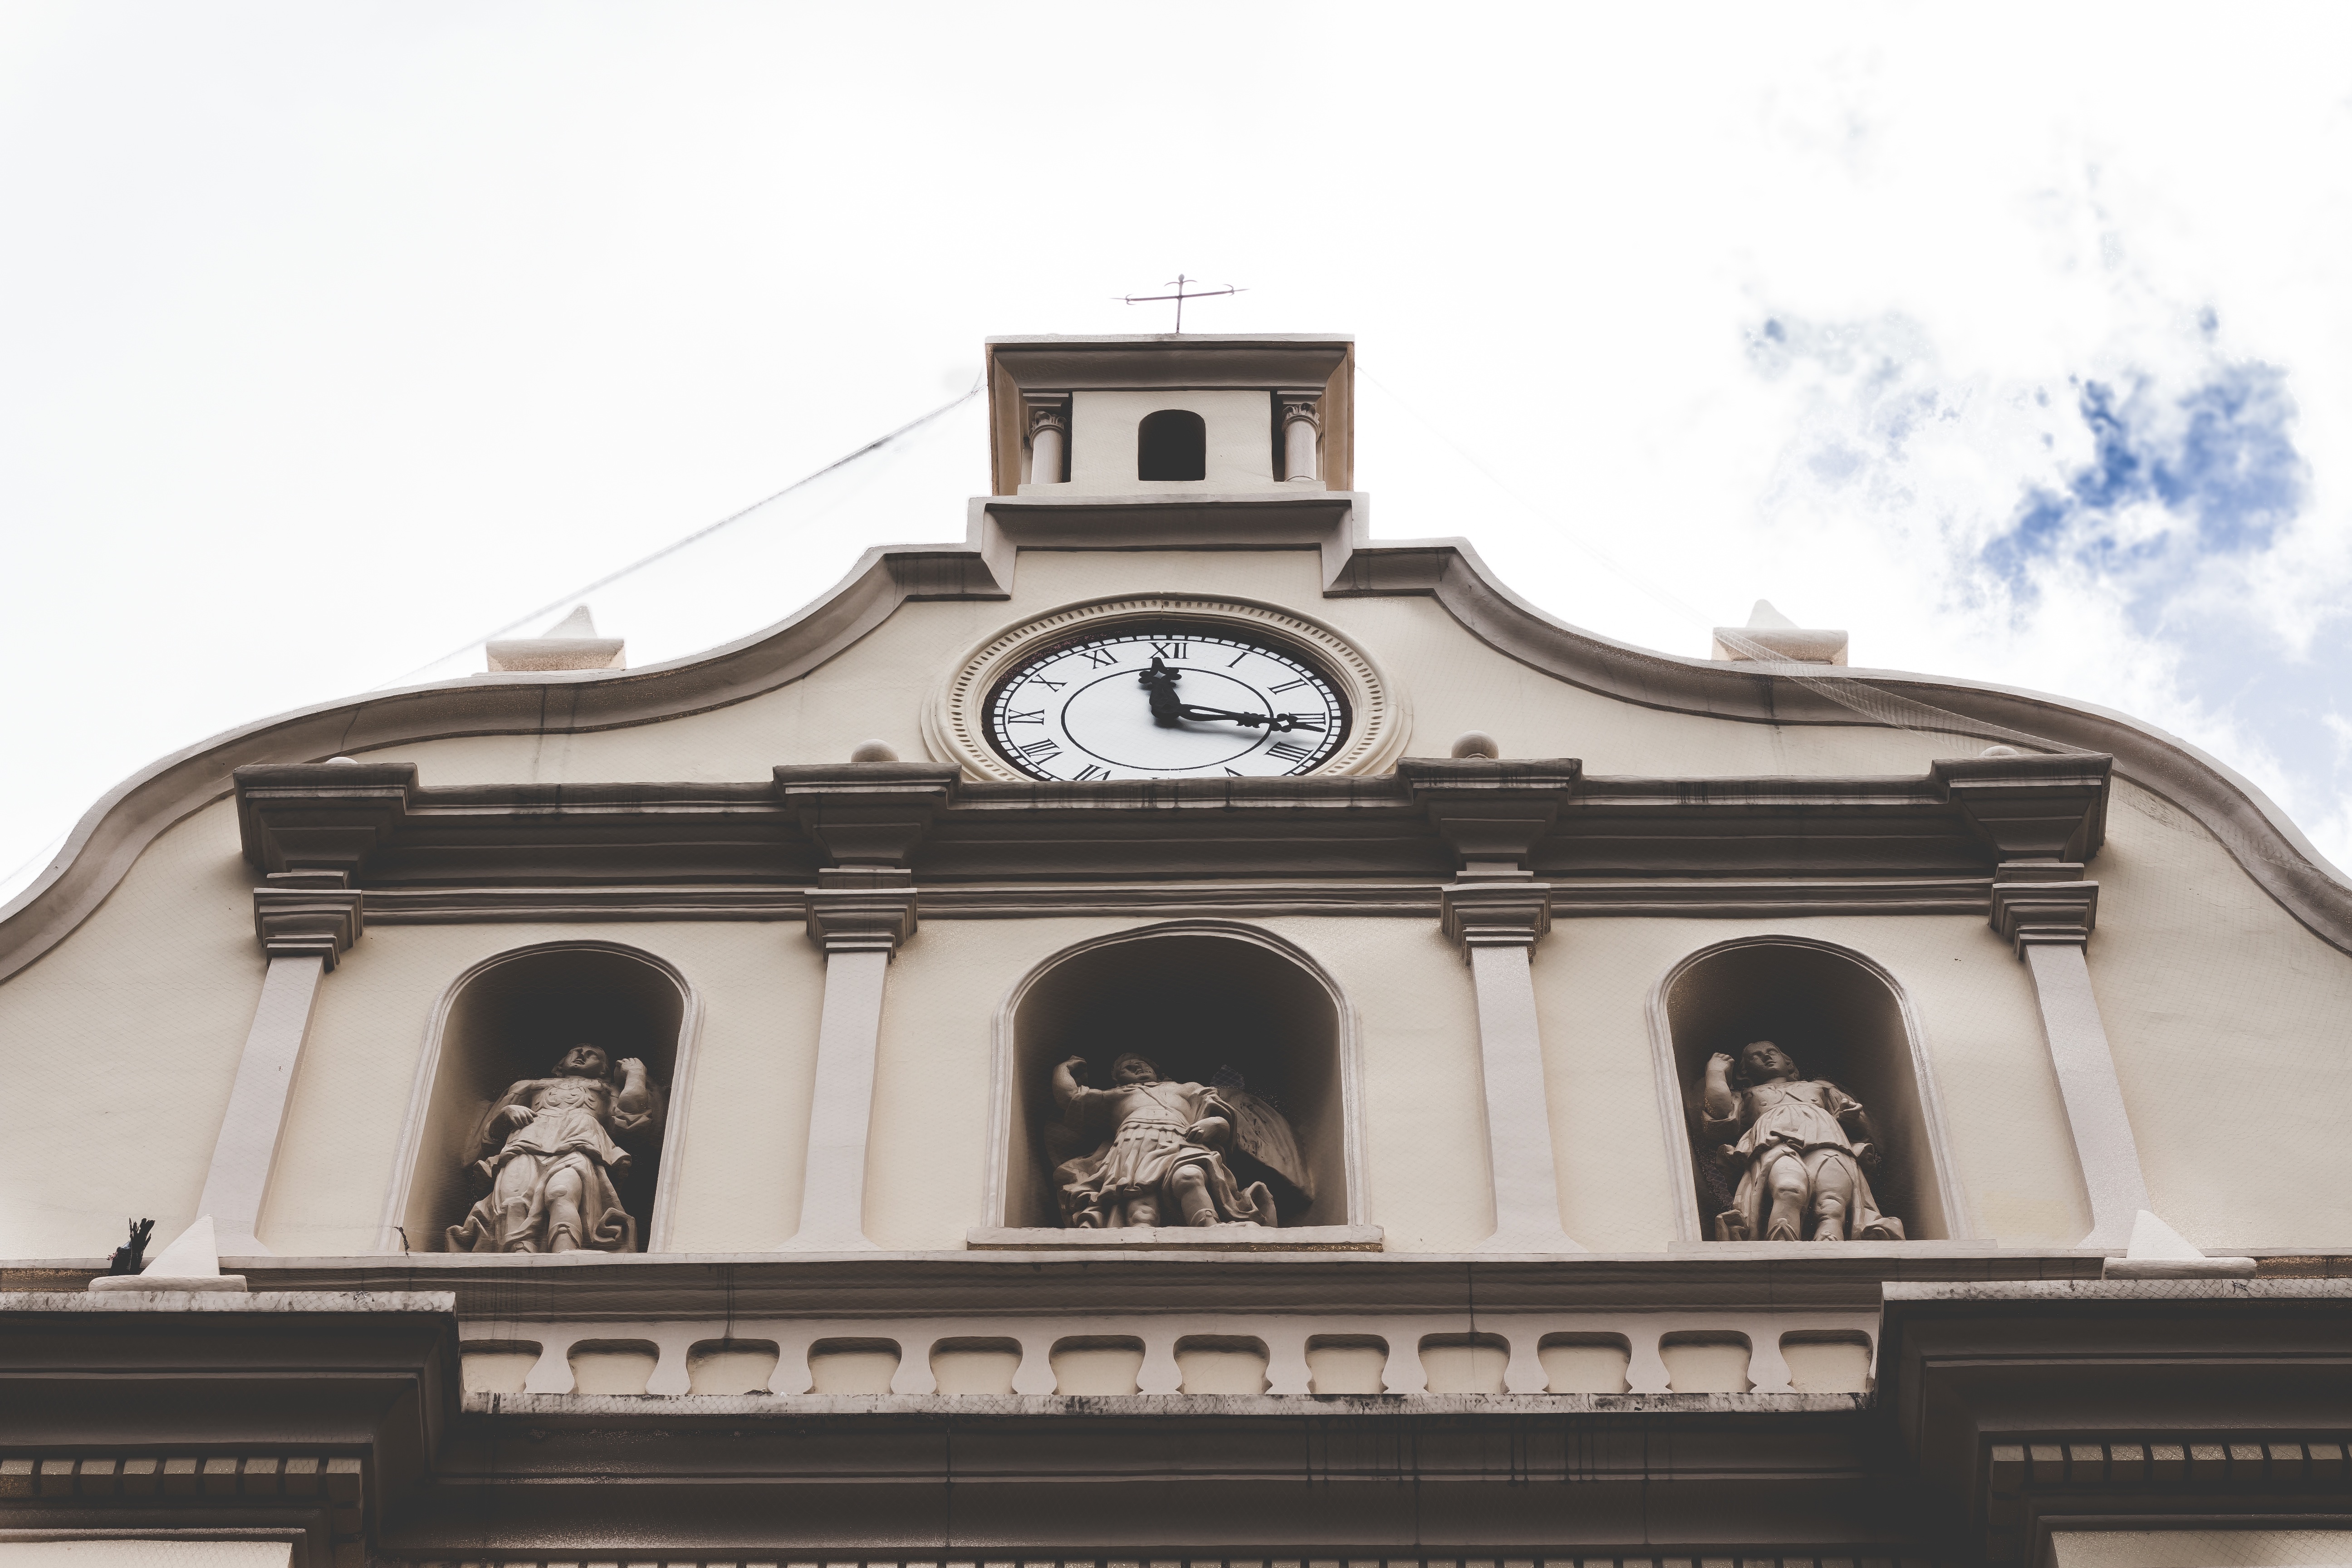
architecture, building, landmark, facade, church, chapel, place of worship, synagogue